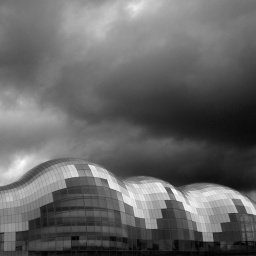
A shot taken back in September. Adjusted levels for sky and building separately.